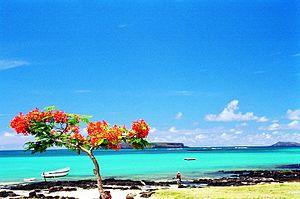
Plage à l'île Maurice
L'île Maurice, autrefois l'Isle de France, Mauritius en anglais, est l'île principale de la république de Maurice. Elle est située dans l'ouest de l'océan Indien, au cœur de l'archipel des Mascareignes, entre La Réunion à l'ouest, et l'île Rodrigues à l'est.